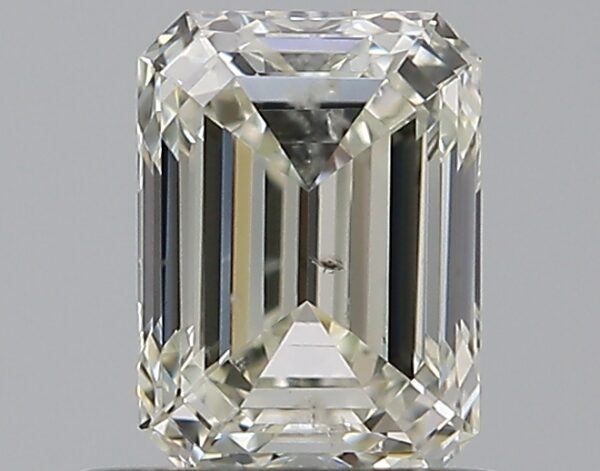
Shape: emerald
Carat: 0.71
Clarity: SI2
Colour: K
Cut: EX
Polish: VG
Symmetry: VG
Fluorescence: N
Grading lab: GIA
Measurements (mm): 5.83 x 4.28 x 2.93